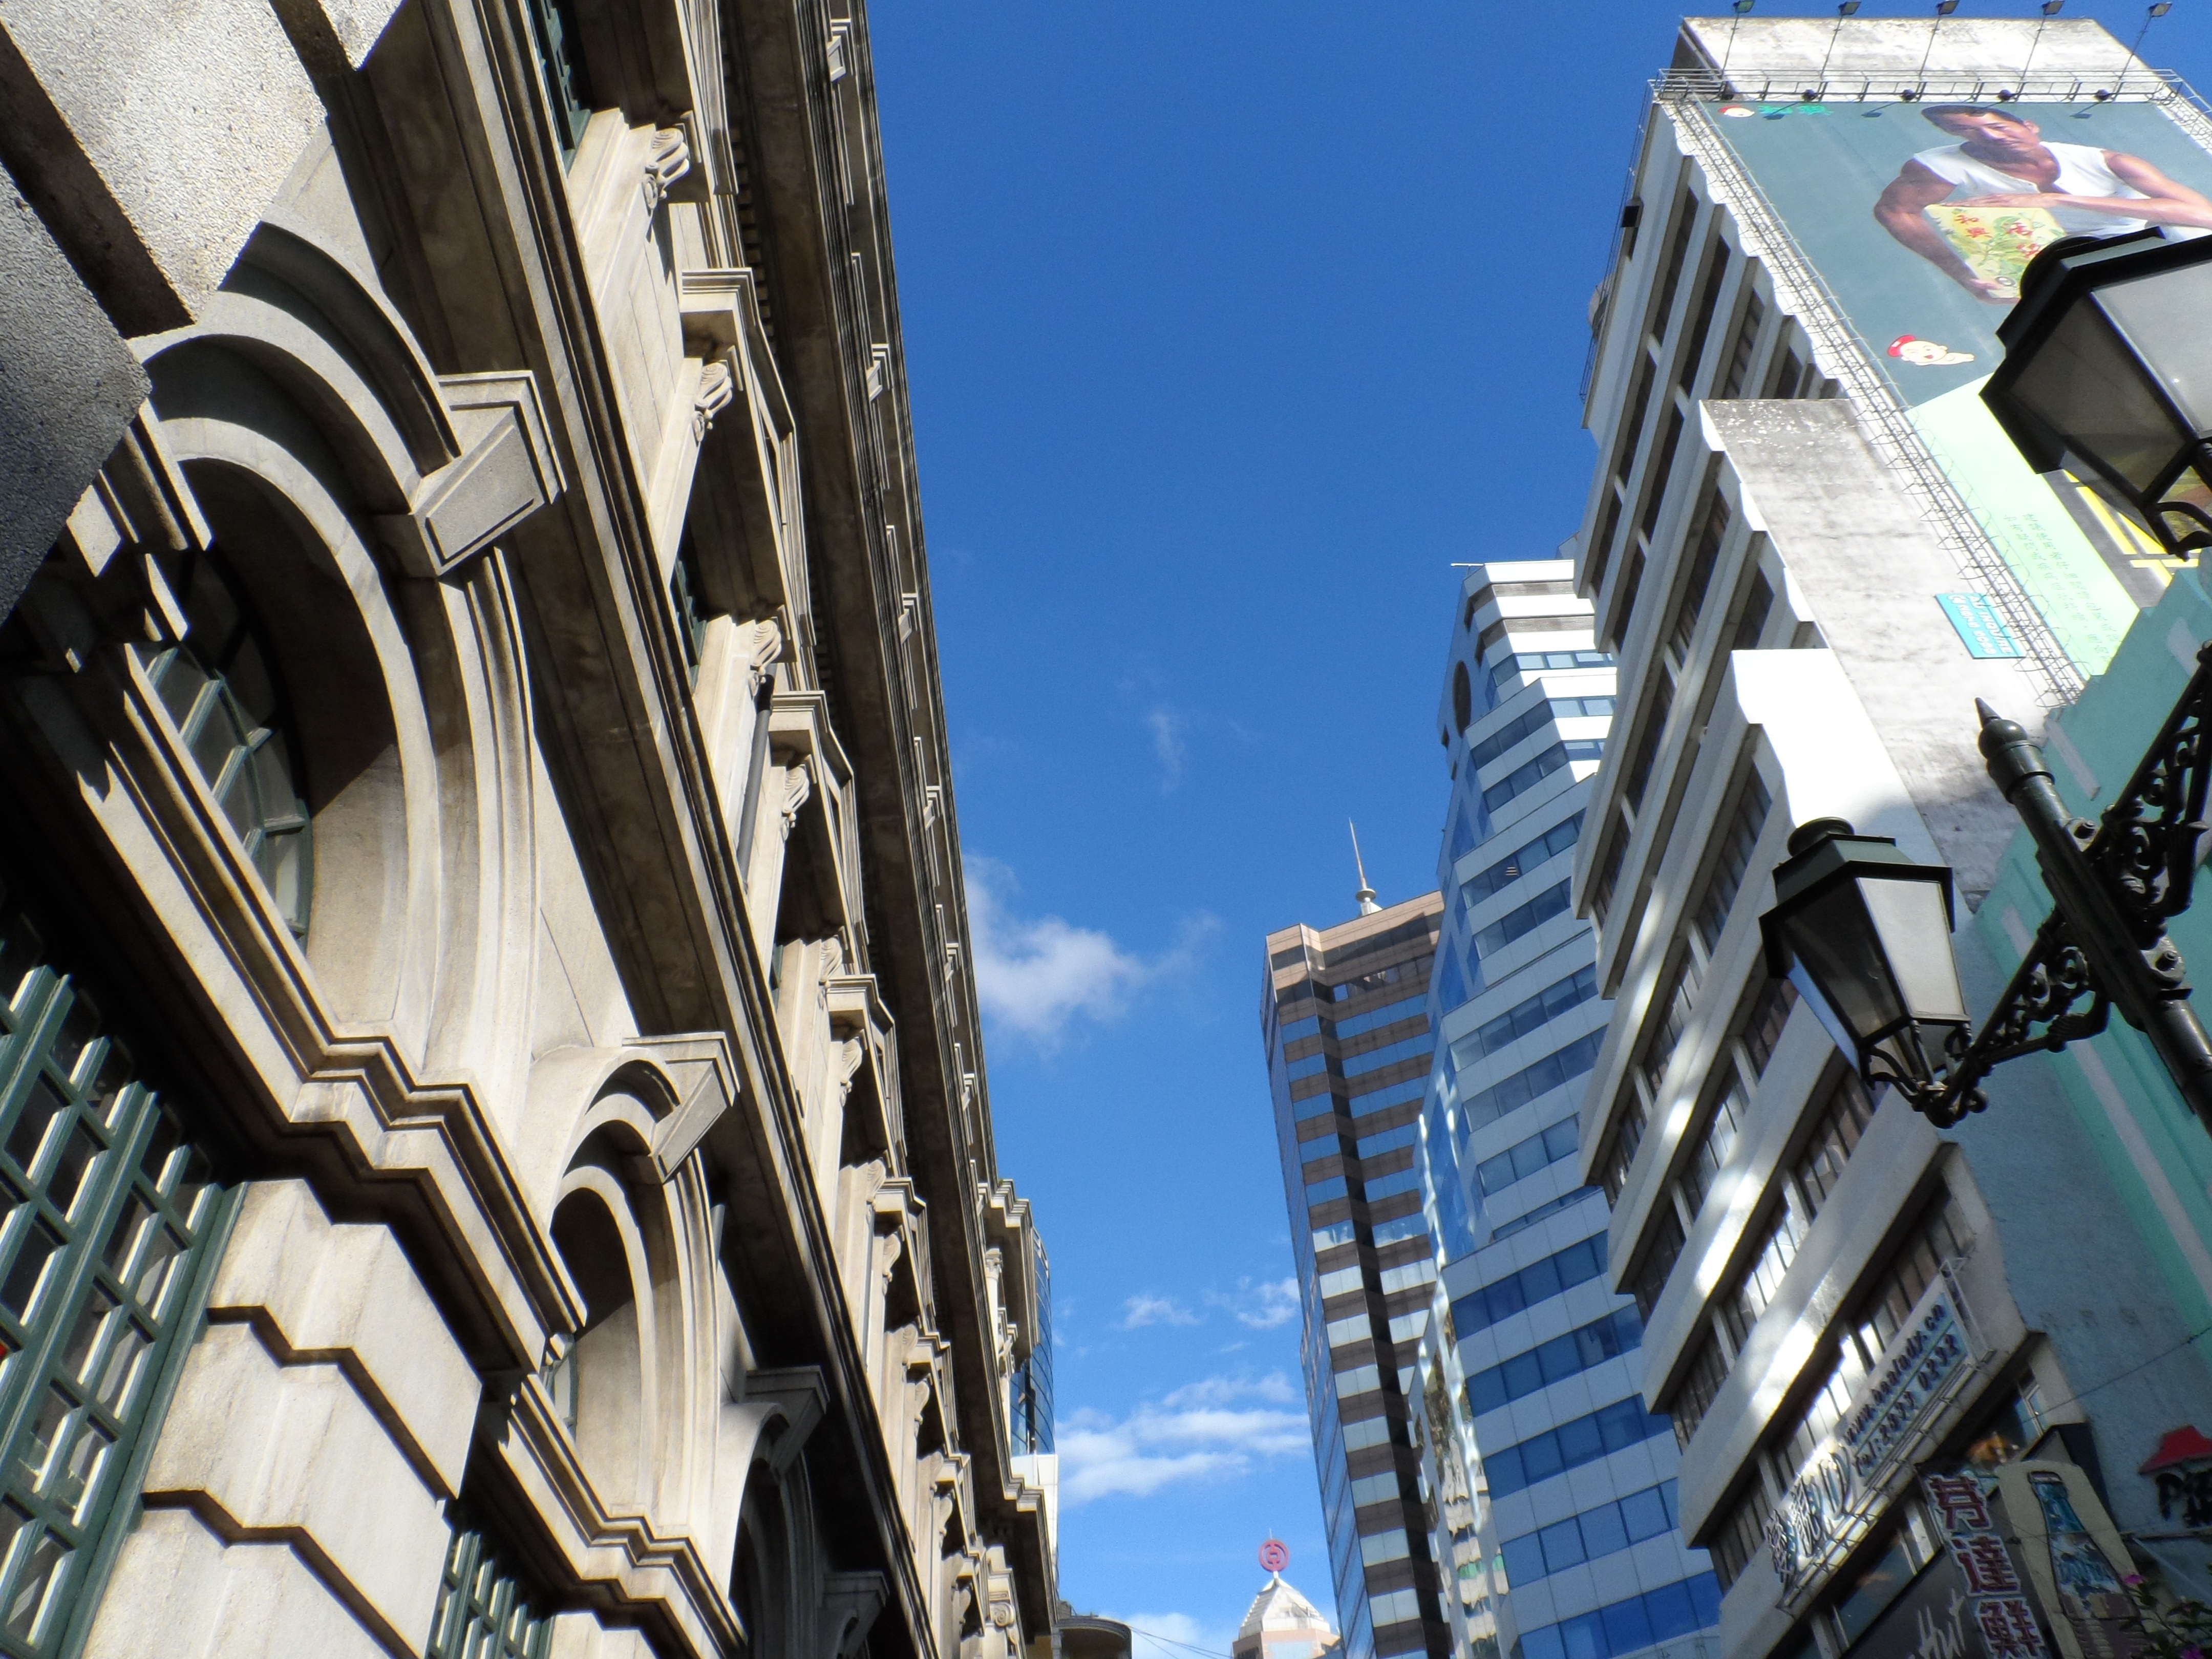
street, building, city, skyscraper, cityscape, downtown, construction, macau, metropolis, urban area